History of computing hardware (1960s–present)

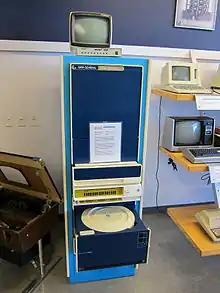

In November 1966, Hewlett-Packard introduced the 2116A minicomputer, one of the first commercial 16-bit computers. It used CTμL (Complementary Transistor MicroLogic) in integrated circuits from Fairchild Semiconductor. Hewlett-Packard followed this with similar 16-bit computers, such as the 2115A in 1967, the 2114A in 1968, and others.